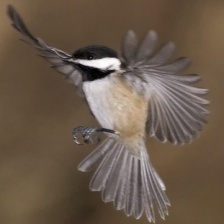
Species: BLACK-CAPPED CHICKADEE
Scientific name: POECILE ATRICAPILLUS
ImageNet parent category: chickadee